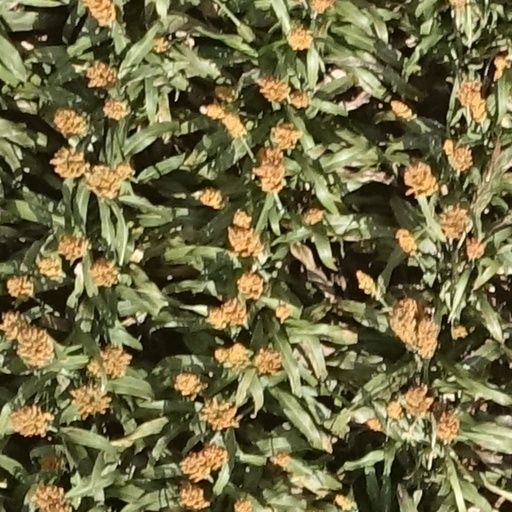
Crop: sorghum